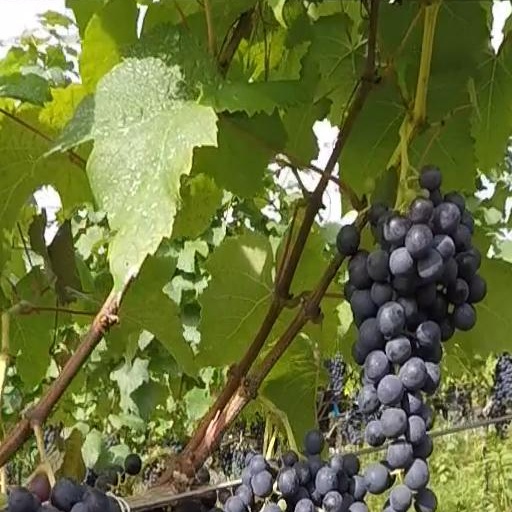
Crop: grape